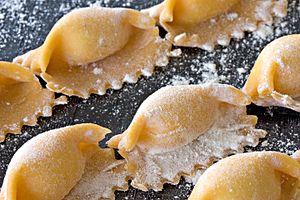
Les pâtes farcies sont préparées à partir de pâte fraîche et de toutes sortes d'ingrédients et de farces : bacon, bœuf, champignons, épinards, fromages, gingembre, olives noires, porc, saumon, etc.